Lee Clark (footballer)

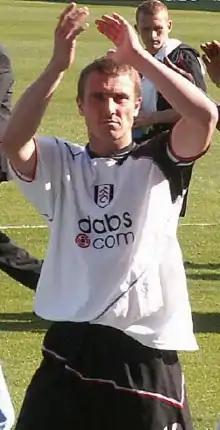
Clark playing for Fulham in 2005

Lee Robert Clark (born 27 October 1972) is an English former football manager and professional player.